Lisa Spoonauer

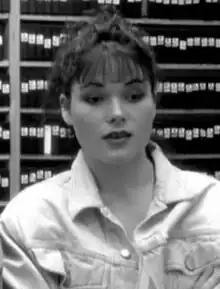
Spoonauer in "Clerks" (1994)

Lisa Ann Spoonauer (December 16, 1972 – May 20, 2017) was an American character actress best known for the role of Caitlin Bree in "Clerks", which she reprised for an episode of "".